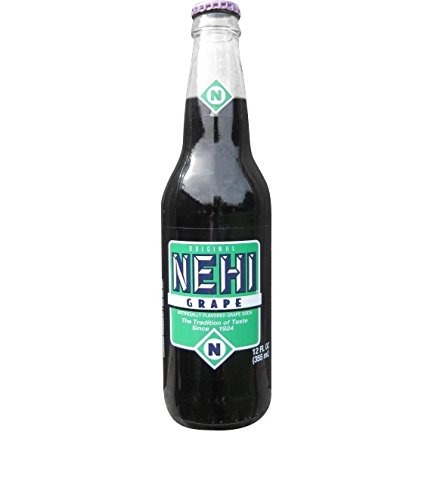
Item Name: Nehi Grape Soda 12oz-long neck bottle
Bullet Point 1: Deliciously Crisp Grape Soda
Bullet Point 2: Caffeine Free
Bullet Point 3: Enjoy a delicious original Nehi Grape today!
Product Description: Nehi Grape Soda will delight any soda lover.The classic flavor of Nehi soft drinks has been a definitive thirst quencher since its introduction in 1924. Grape was among the original Nehi flavors introduced by the Chero-Cola. The brand became popular and the company renamed itself to the Nehi Corporation. Nehi Grape soda is boldly refreshing with sweet grape flavor, and ideal for grape soda lovers who seek a superior, caffeine free soft drink.
Value: 12.0
Unit: Fl Oz

Price: 0.98